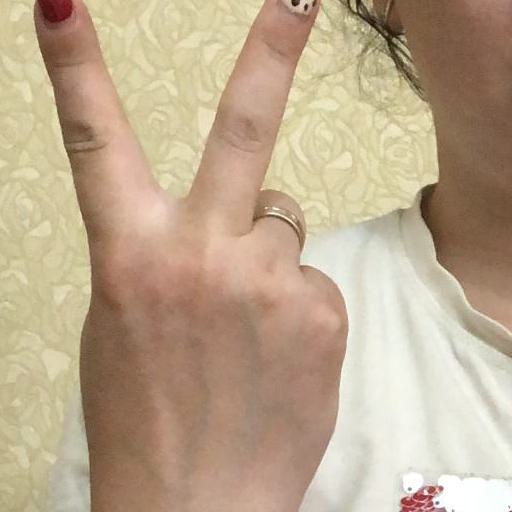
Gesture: peace_inverted